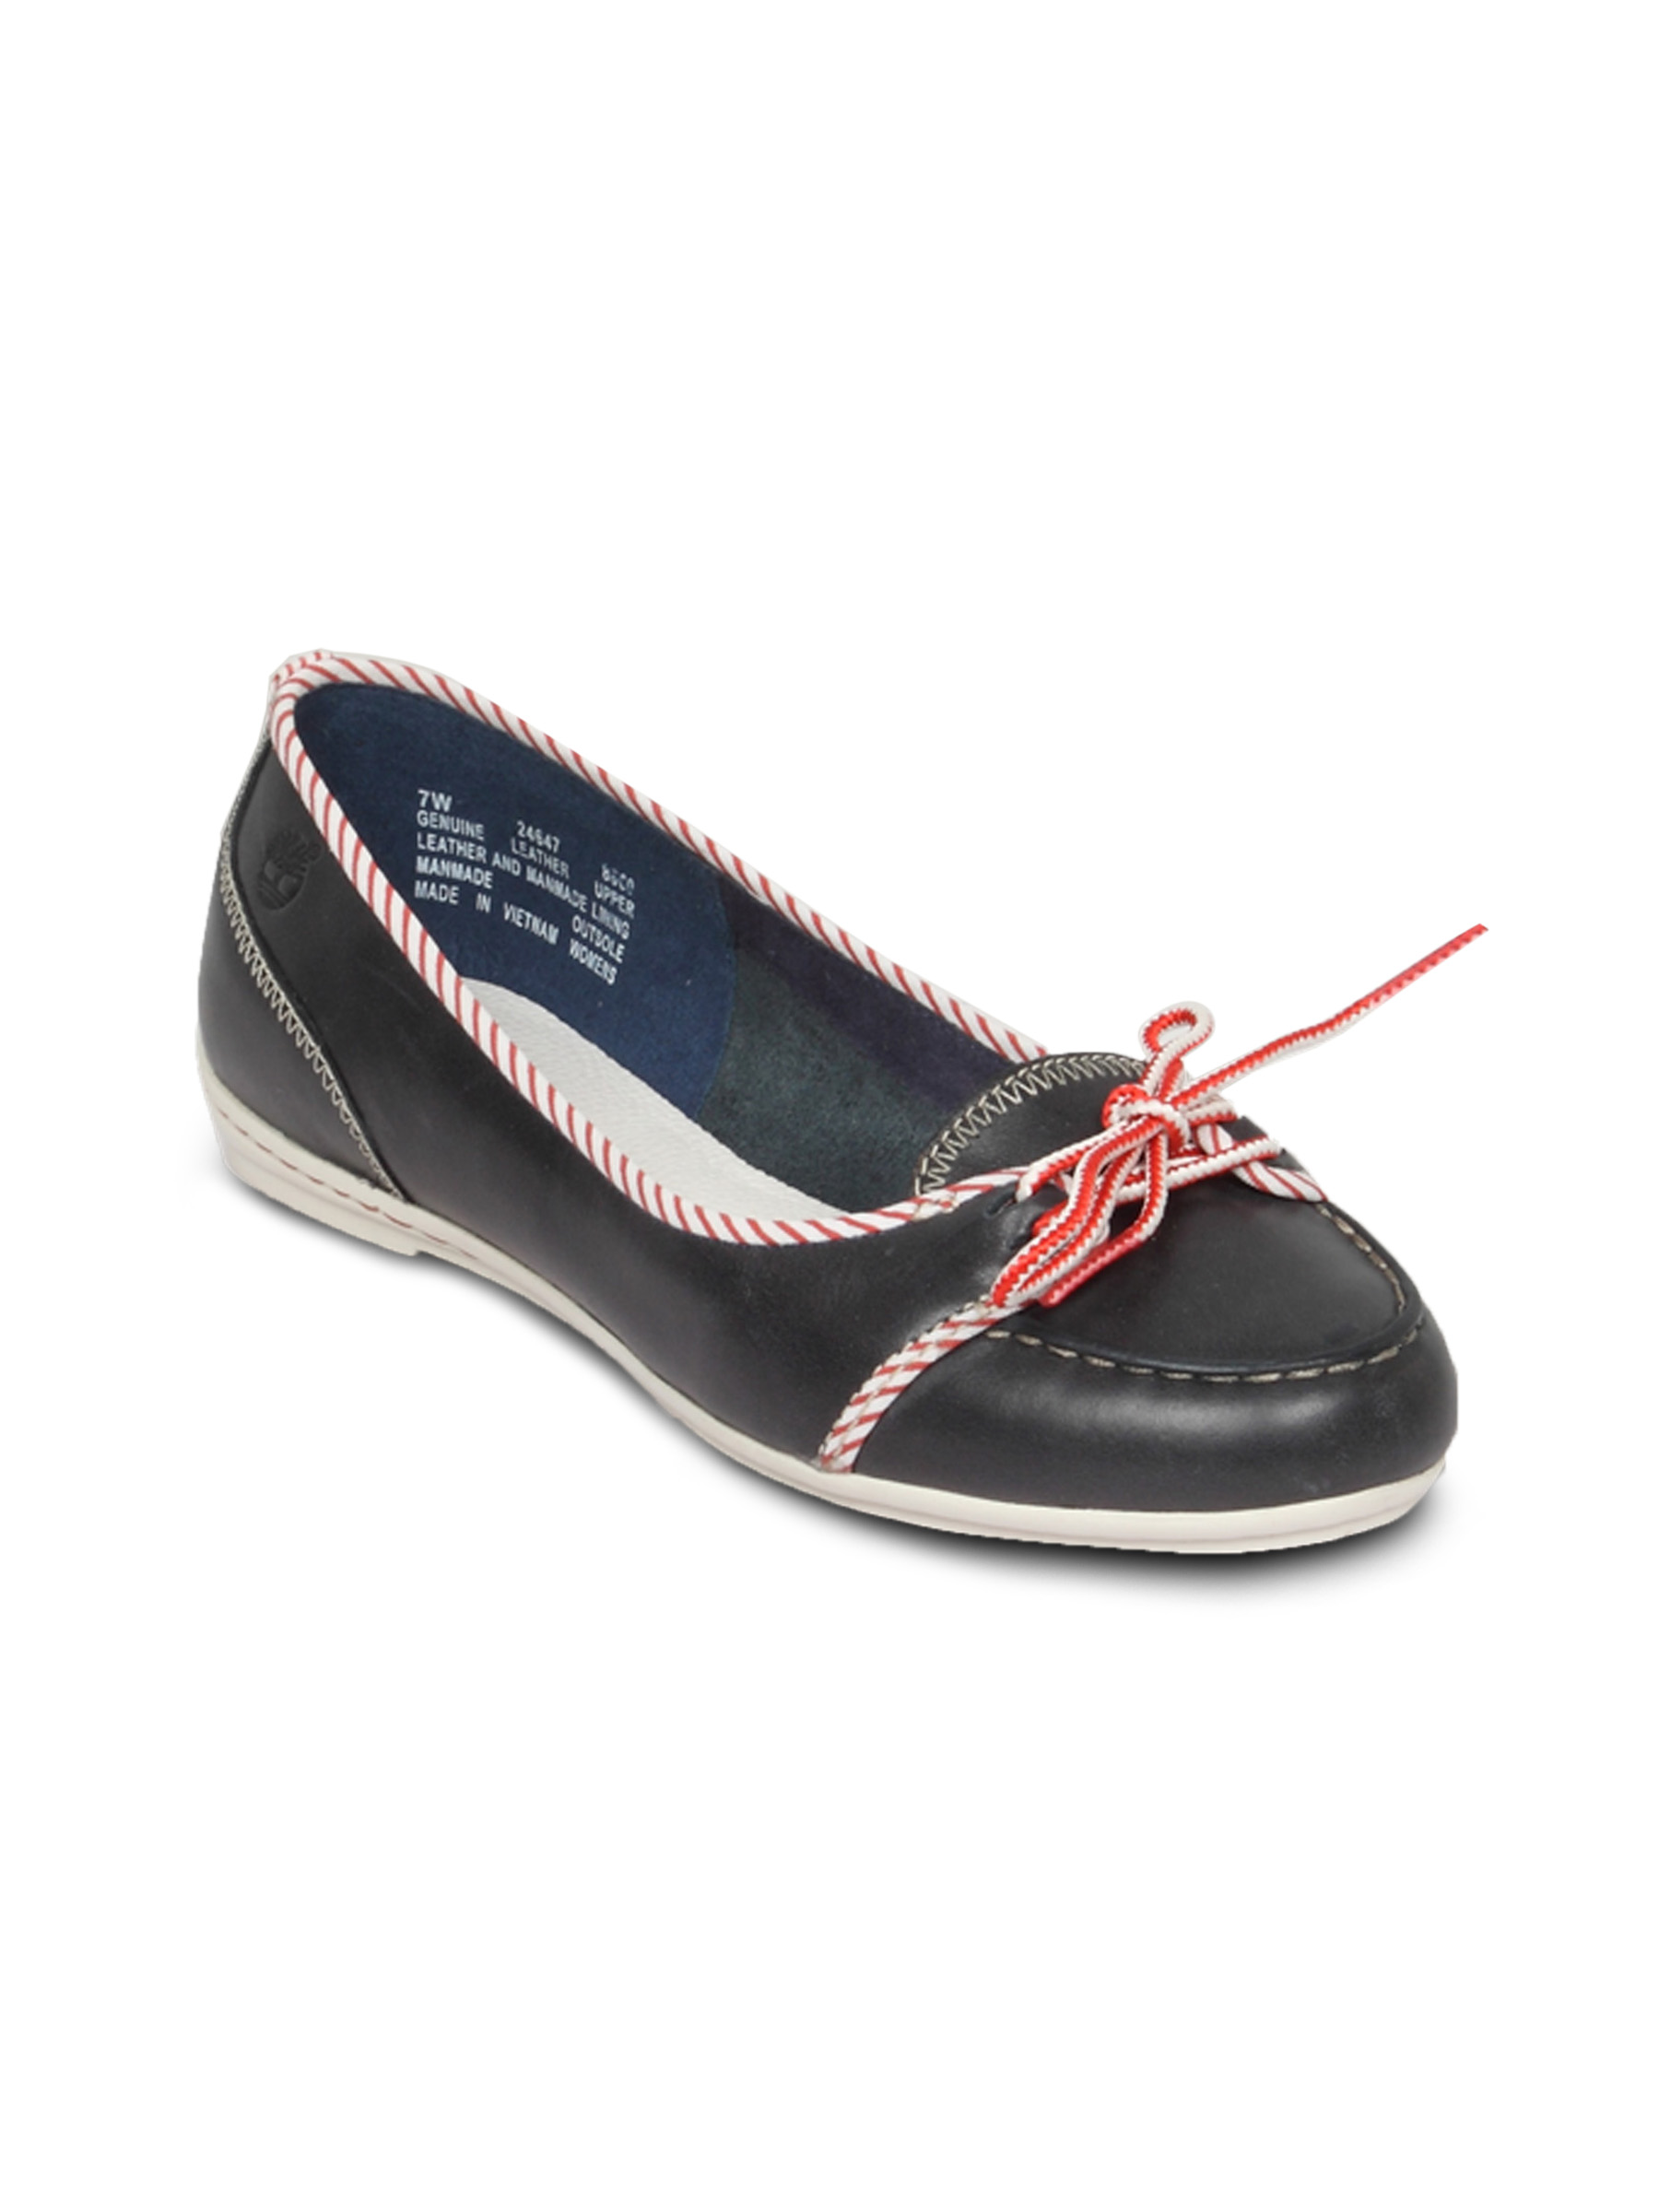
Timberland Women Belle Isld Boat Ball Black Floater
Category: Footwear / Sandal / Sports Sandals
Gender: Women
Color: Blue
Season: Summer 2011
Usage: Casual